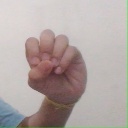
अक्षर: उ